The Searchers

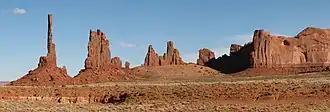
Although the film was set in the flat Llano Estacado of Texas, it was filmed in Monument Valley.

Upon the film's release, Bosley Crowther of "The New York Times" called it a "ripsnorting Western" (in spite of the "excessive language in its ads"); he credits Ford's "familiar corps of actors, writers, etc., [who help] to give the gusto to this film. From Frank S. Nugent, whose screenplay from the novel of Alan LeMay is a pungent thing, right on through the cast and technicians, it is the honest achievement of a well-knit team." Crowther noted "two faults of minor moment":